Domain of the Golden Dragon

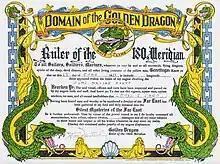
An example of the certificate that was given to a member of the US military in 1951.

The Domain of the Golden Dragon, Realm of the Golden Dragon, Imperial Order of the Golden Dragon, or Sacred Order of the Golden Dragon, is an unofficial award given to crew members of ships which cross the International Date Line.